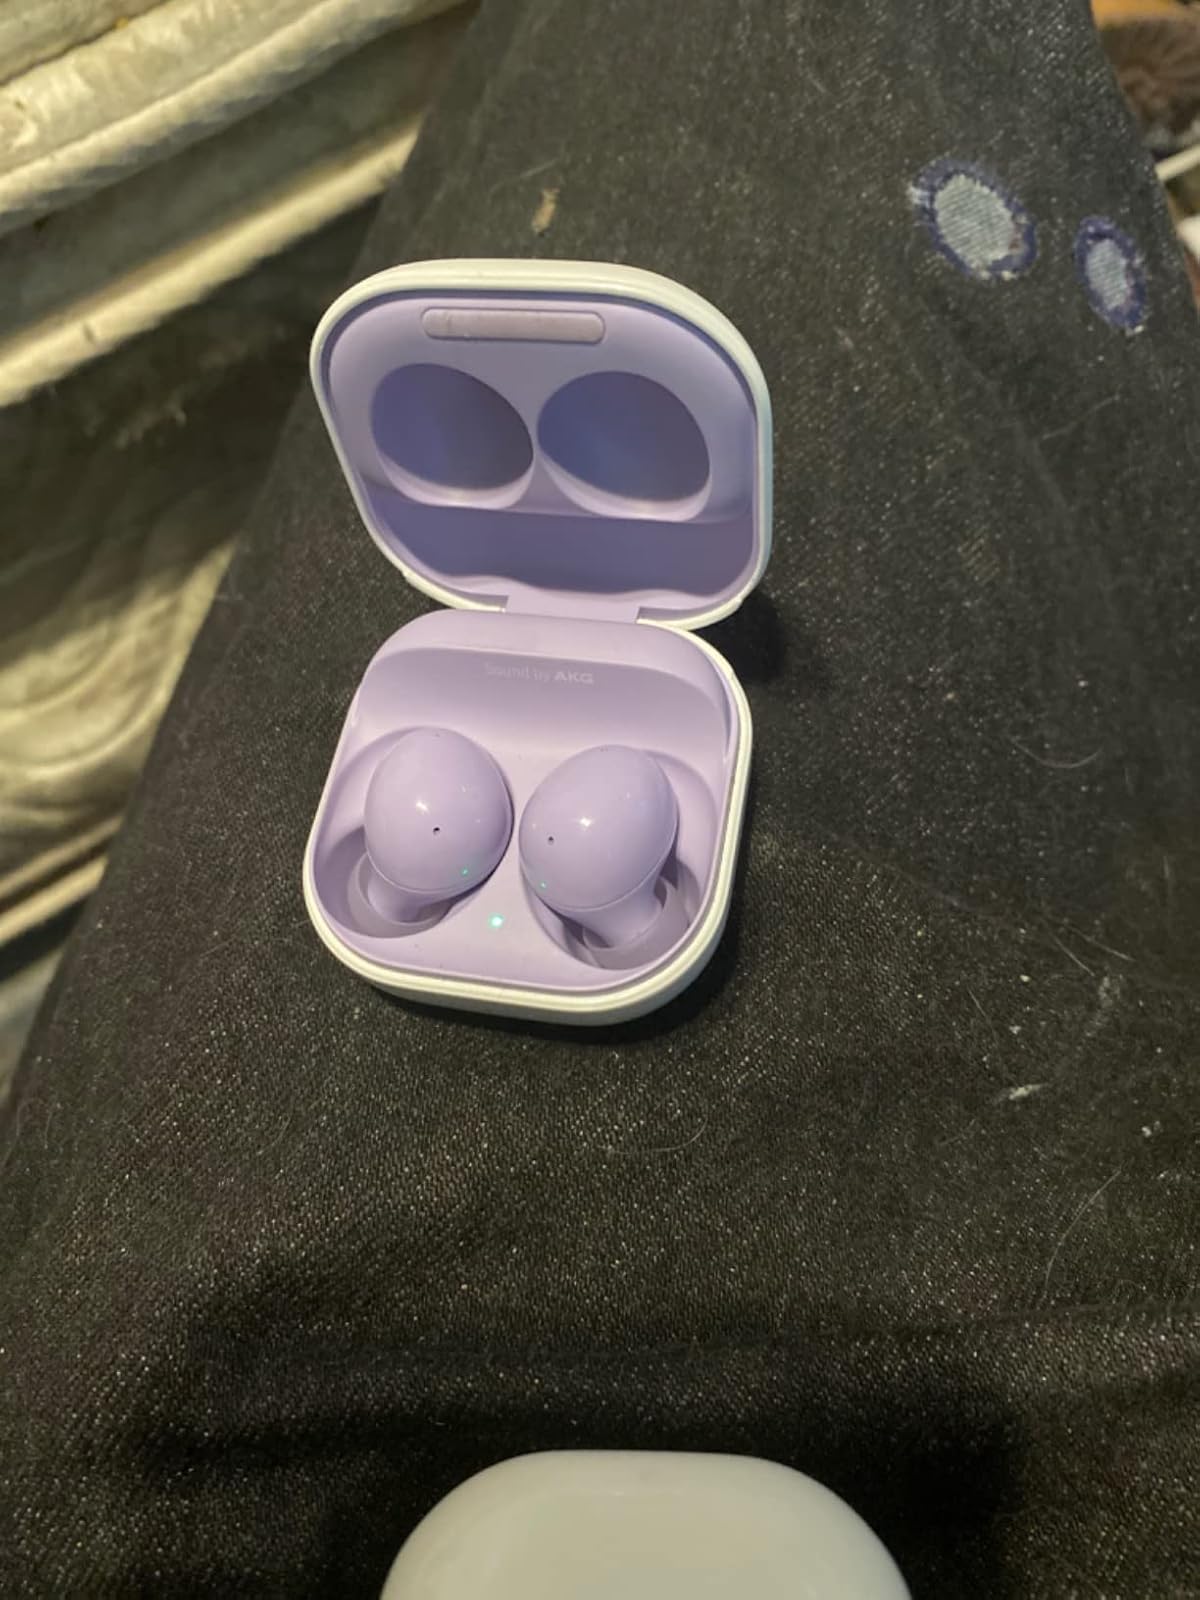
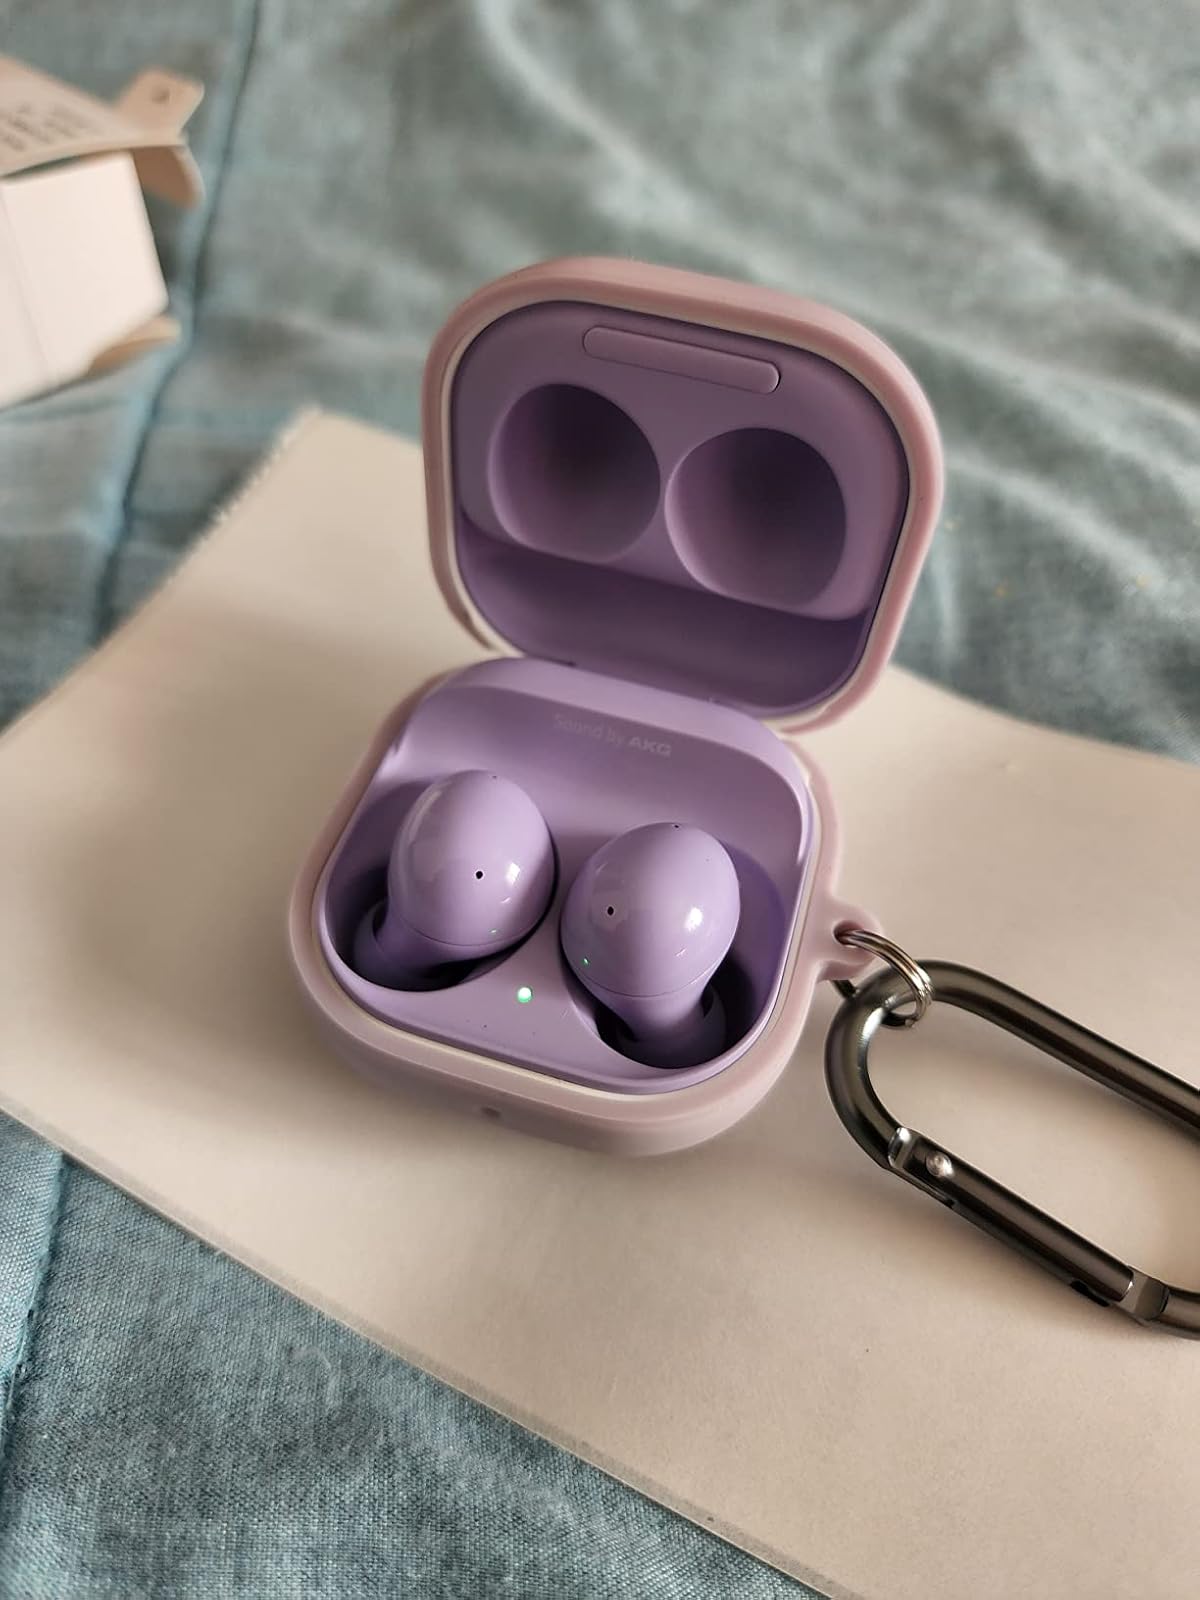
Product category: earbuds
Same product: yes